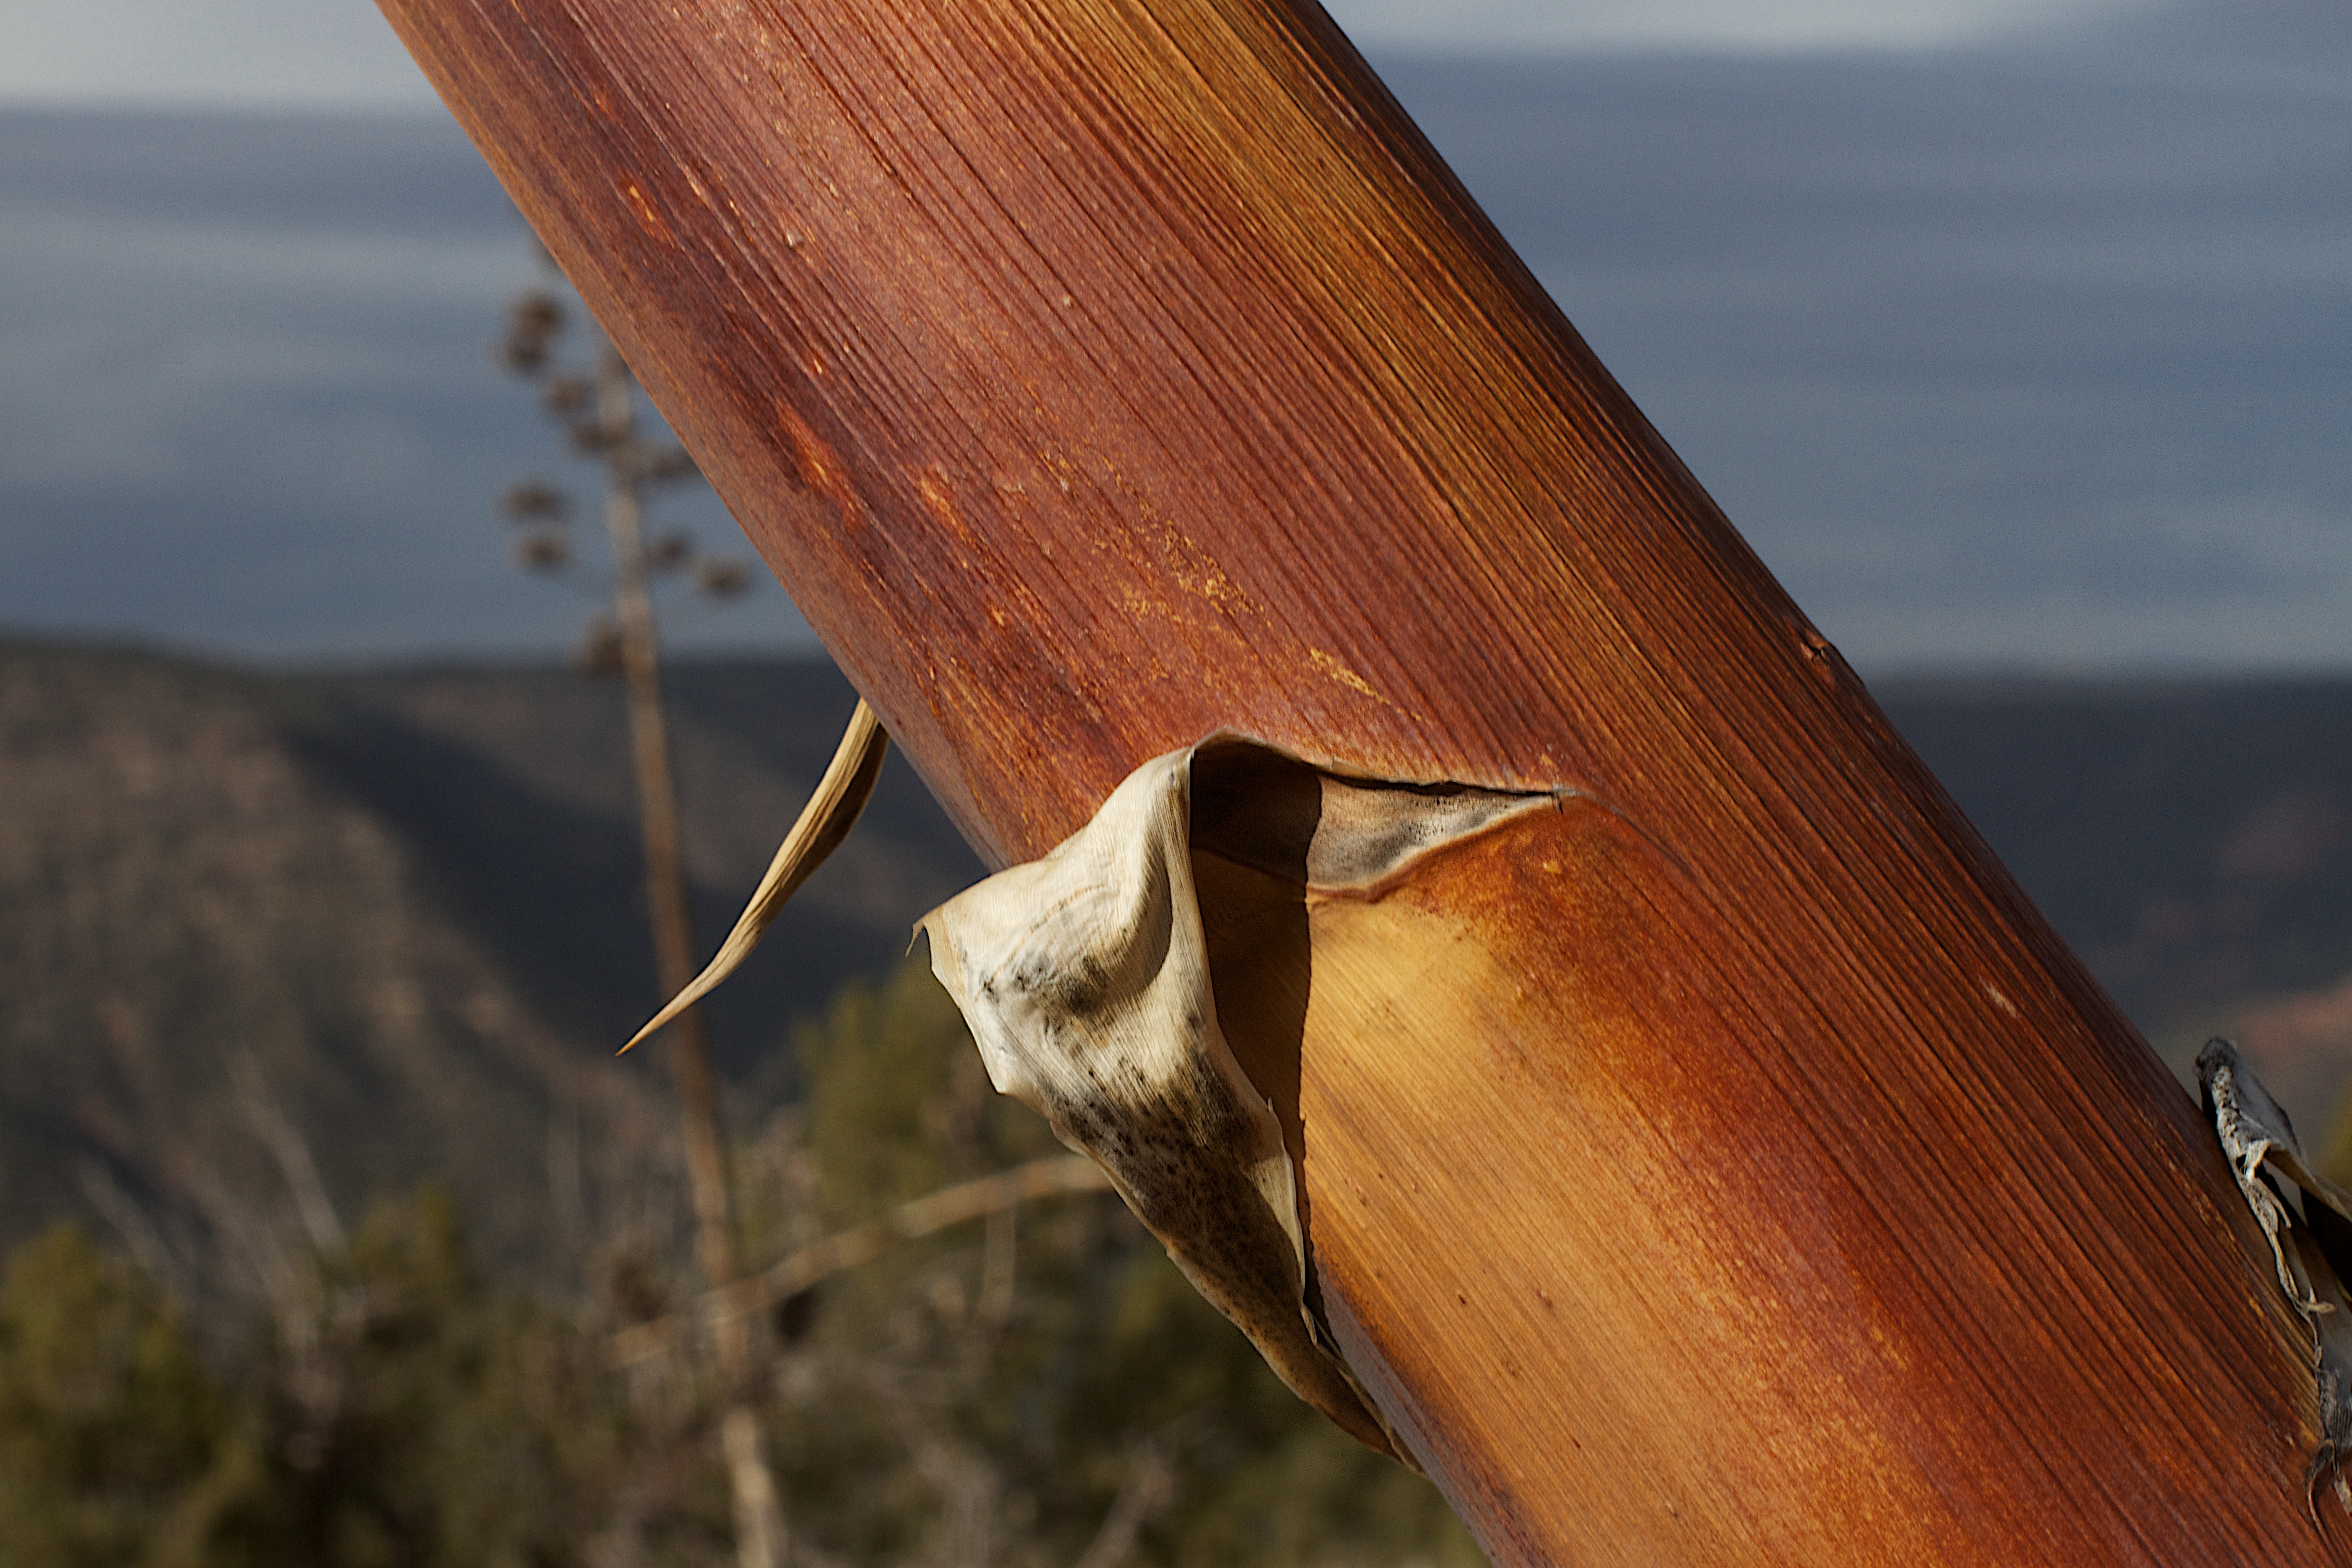
sea, nature, wood, leaf, wildlife, fauna, close up, macro photography